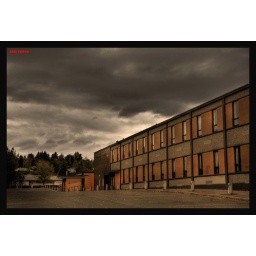
Standing right here in 0 degree without gloves, just to capture these windy clouds running to and fro..